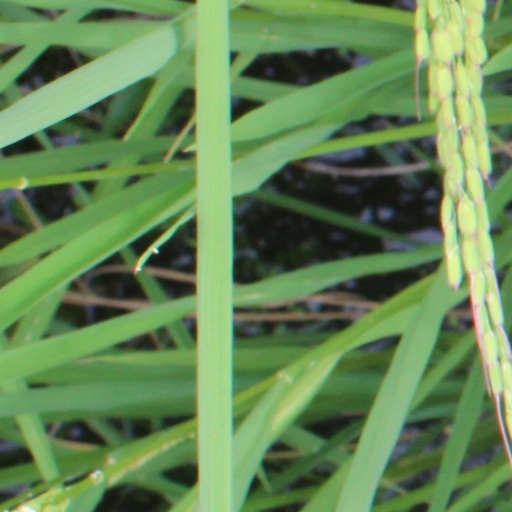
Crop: rice